Anushasana Parva

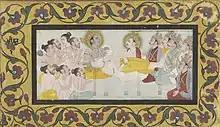
A dying Bhishma counsels the Pandavas in the presence of Krishna and sages; a 17th-century miniature painting

The Anushasana Parva (IAST: Anuśāsanaparva) ("Book of Instructions") is the thirteenth of the eighteen "parvas" (books) of the Indian epic "Mahabharata". It traditionally has 2 parts and 168 chapters. The critical edition has 2 parts and 154 chapters. Sometimes this parva is referred to as the "Book of Precepts".